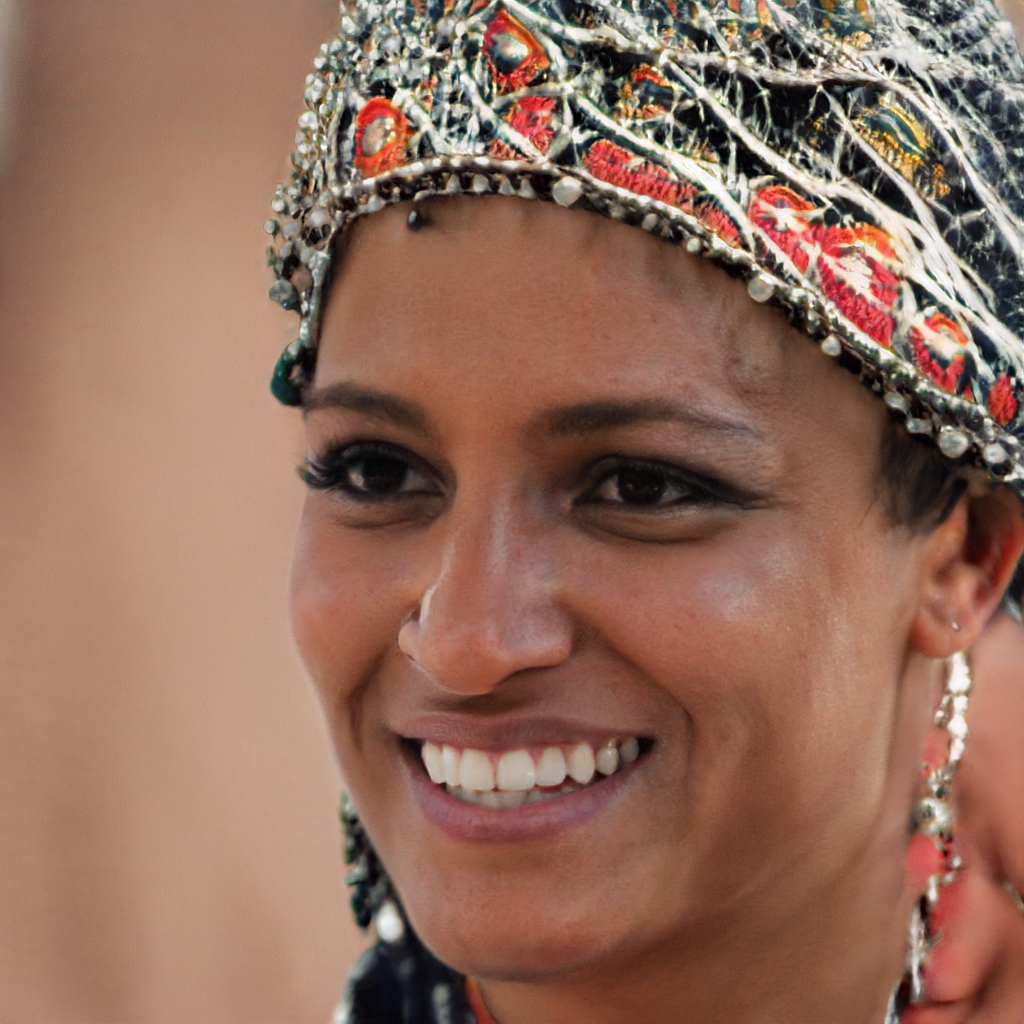
Portrait style: Real Portrait